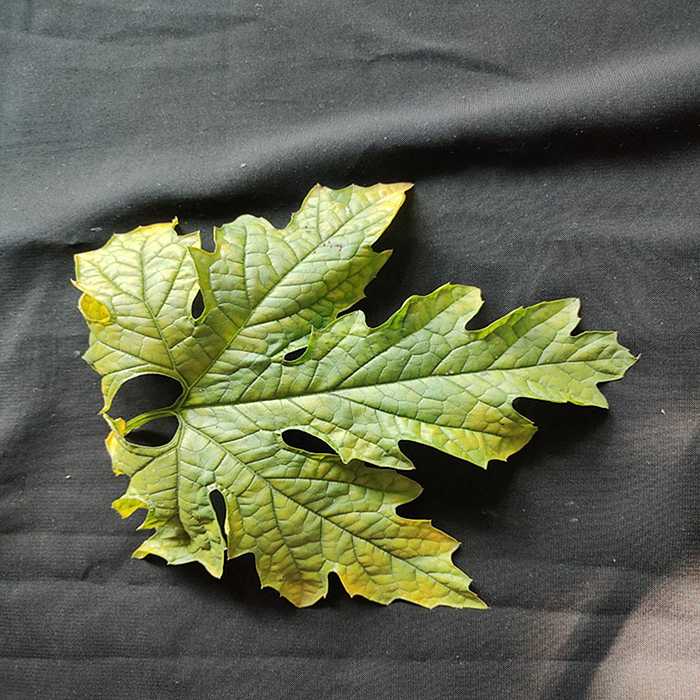
Plant: Bitter Gourd
Label: Mosaic virus